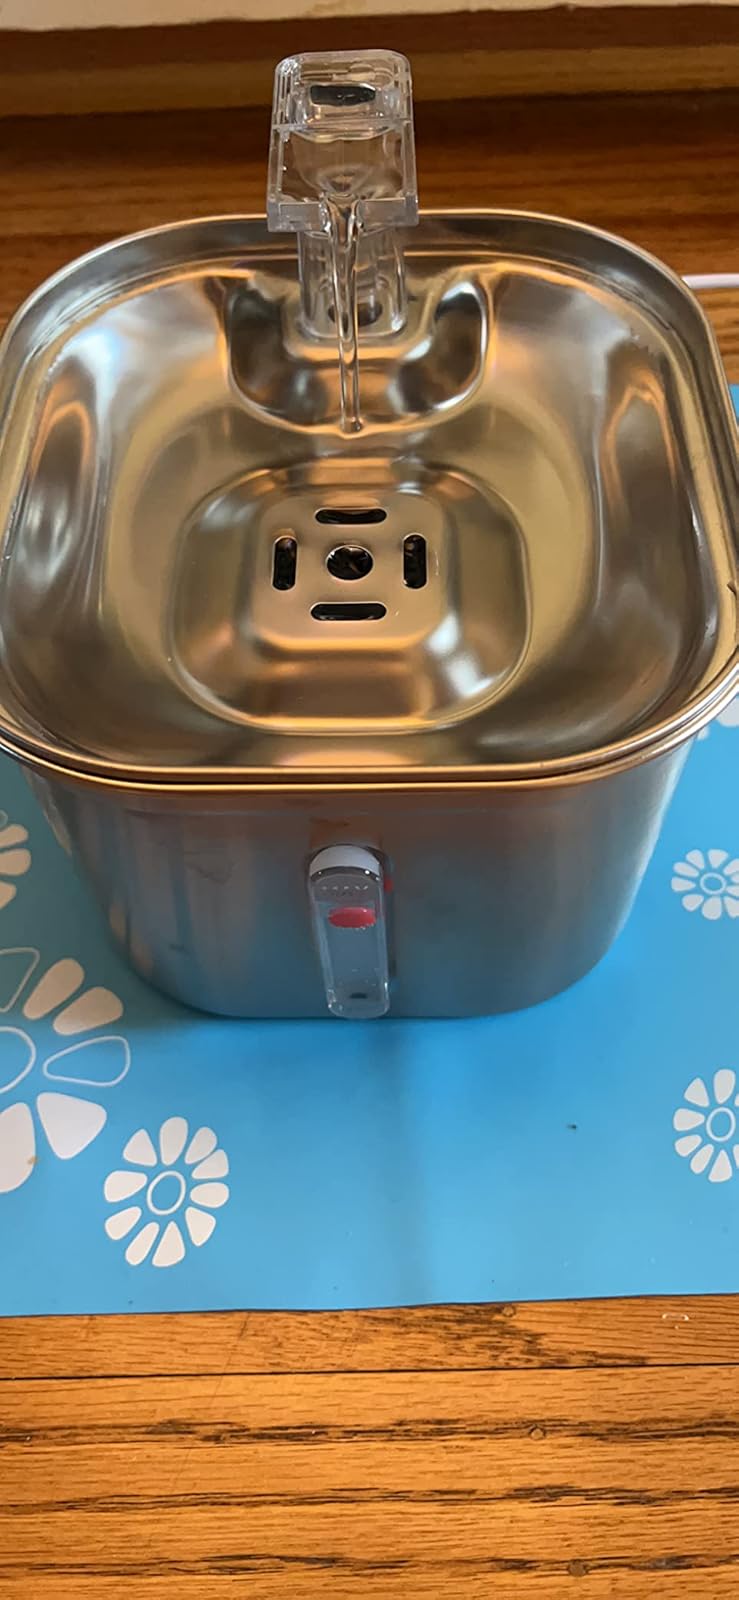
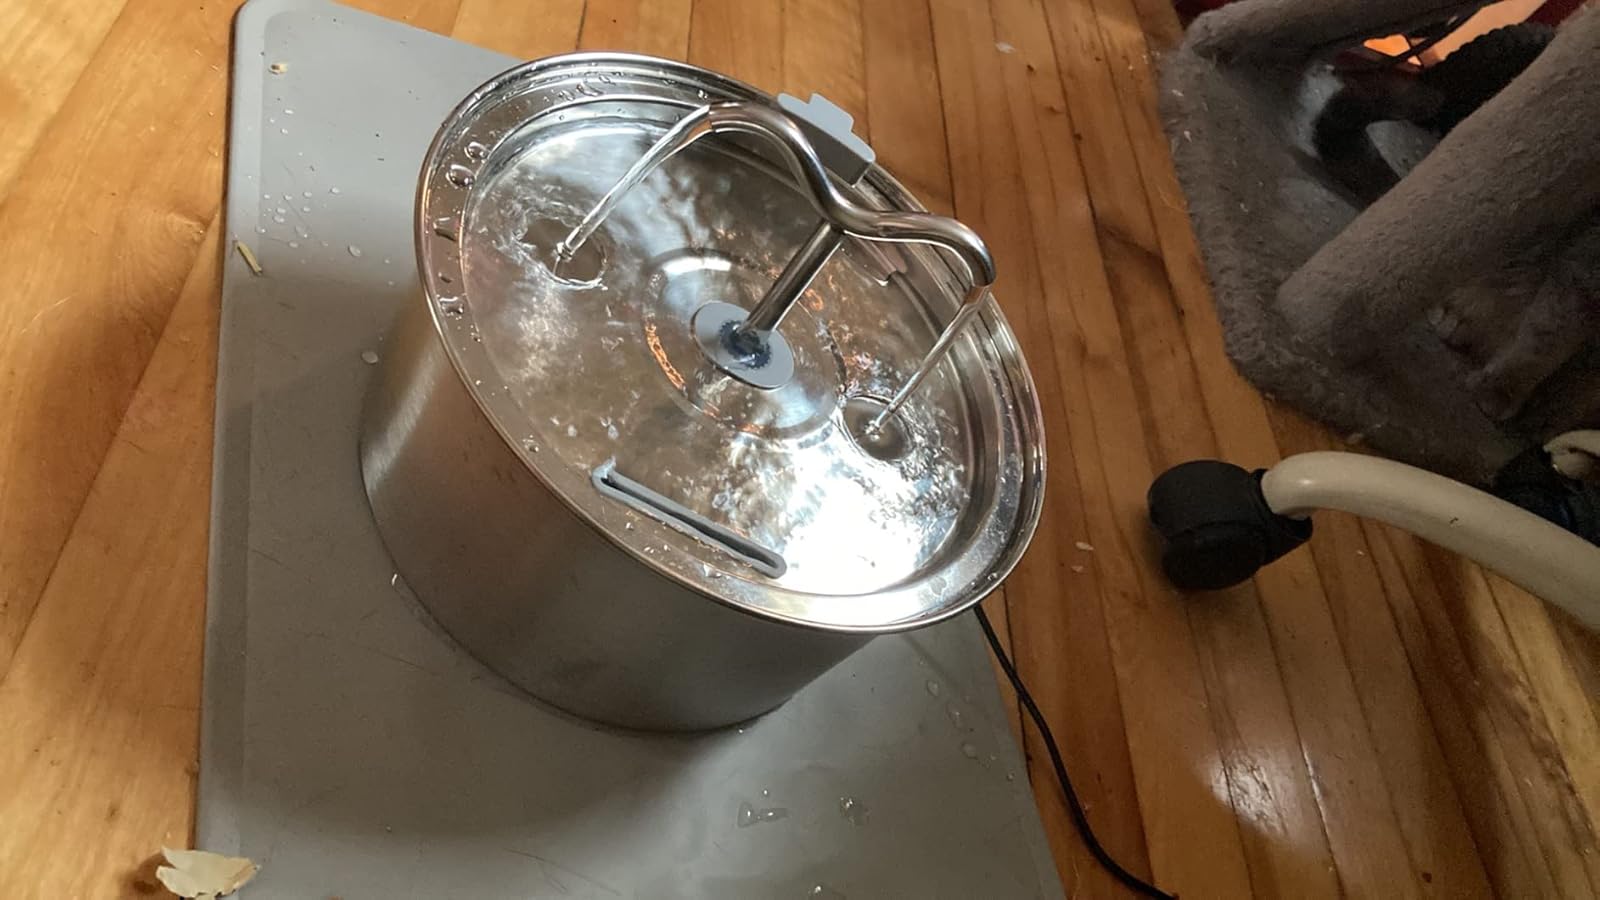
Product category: items_bowl
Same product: no